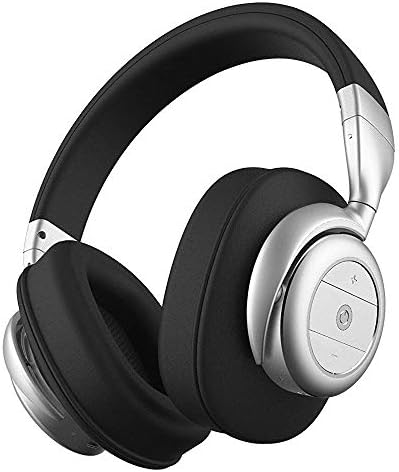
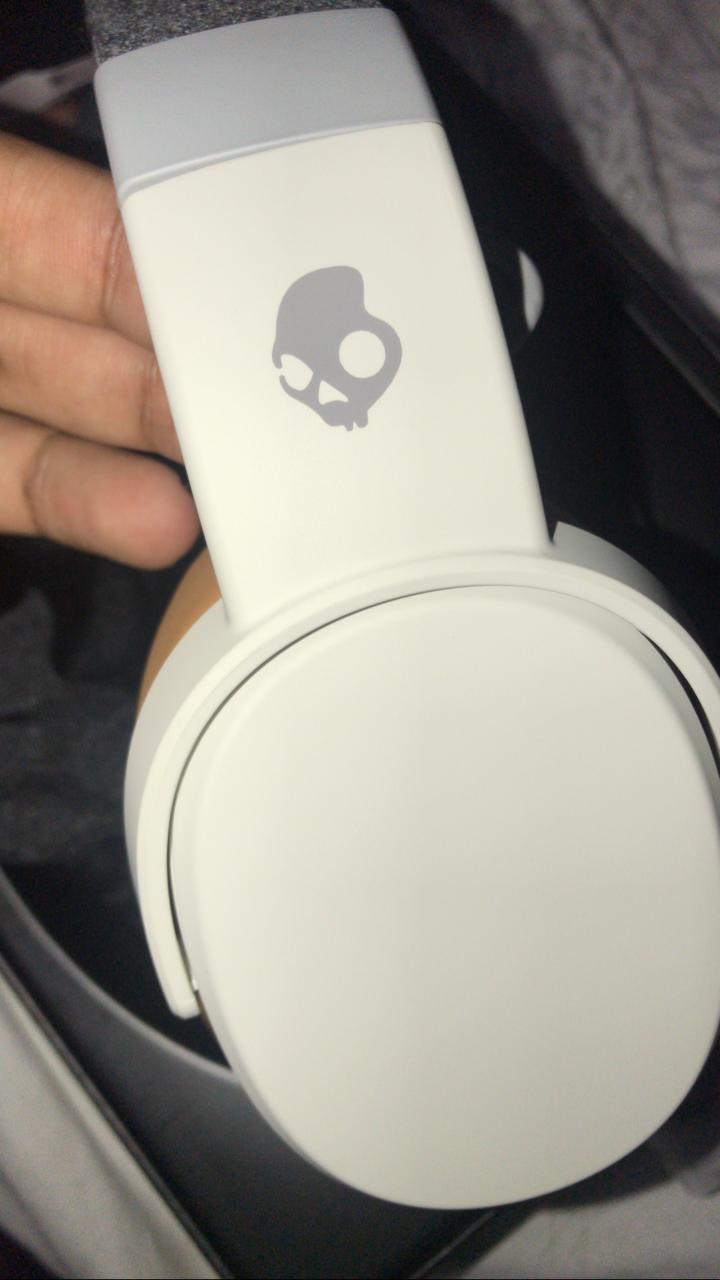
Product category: headphones
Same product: no